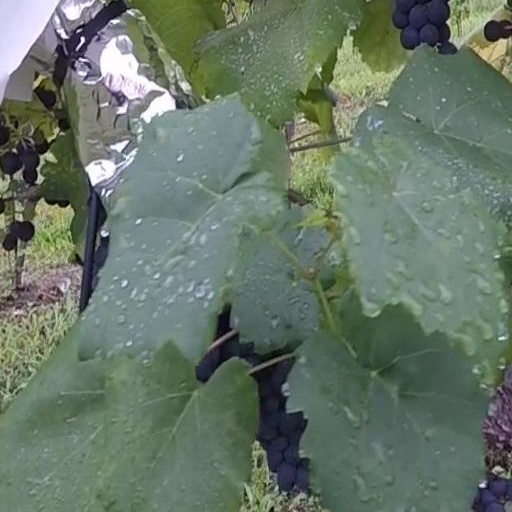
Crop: grape